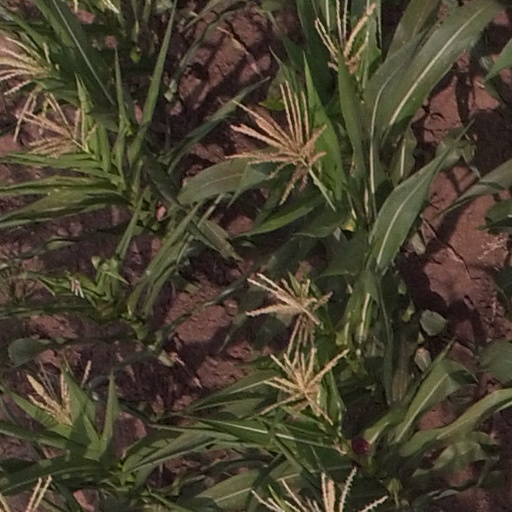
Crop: maize; corn